Aida (musical)

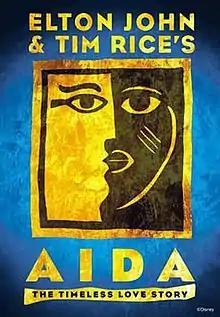
Logo from the Broadway production

Aida (also known as "Elton John and Tim Rice's Aida") is a musical based on the opera of the same name written by Antonio Ghislanzoni with music by Giuseppe Verdi. It has music by Elton John, lyrics by Tim Rice, and book by Linda Woolverton, Robert Falls, and David Henry Hwang, and was originally produced by Hyperion Theatricals.